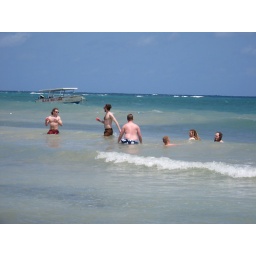
Playin in the ocean the first day we got there. Thats my head poking out of the water lol